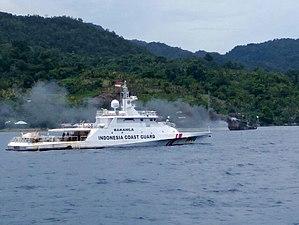
"L’Agence de la sécurité maritime de la République d'Indonésie, en indonésien Badan Keamanan Laut Republik Indonesia, dont l'acronyme est ""Bakamla"", est l'agence gouvernementale chargée de la surveillance des côtes et de la zone économique exclusive de l'Indonésie, le plus grand archipel du monde avec plus de 13 000 îles. Elle dépend désormais du président de la République. Anciennement Badan Koordinasi Keamanan Laut, son nom a été officiellement changé le 24 décembre 2014.